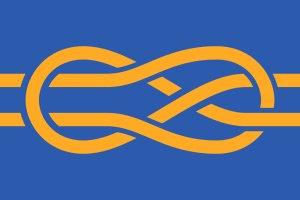
La vexillologie — de vexillum, nom de l'étendard dans les armées romaines — est l'étude des drapeaux et pavillons.
La Fédération internationale des associations vexillologiques est une fédération internationale de 51 associations et institutions régionales, nationales et internationales qui étudient la vexillologie, que la FIAV définit dans sa constitution comme « la création et le développement d’une base de connaissances sur les drapeaux de tous types, leurs formes et fonctions, et ainsi des théories scientifiques et principes basés sur ces connaissances ».